Romani culture

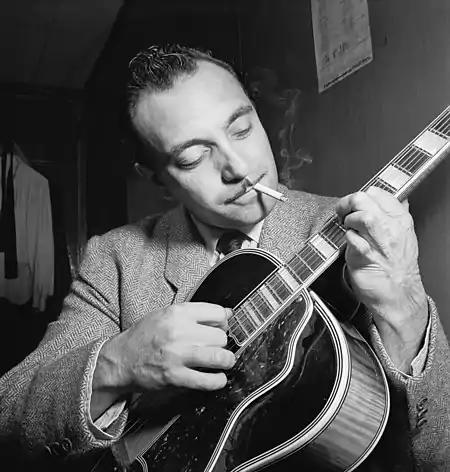
Django Reinhardt

In Balkan Romani, an Orthodox Christian Roma is called a Dasikane or Daskane or Das; the meaning is sometimes given as a slave or servant.